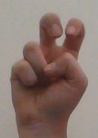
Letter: toot